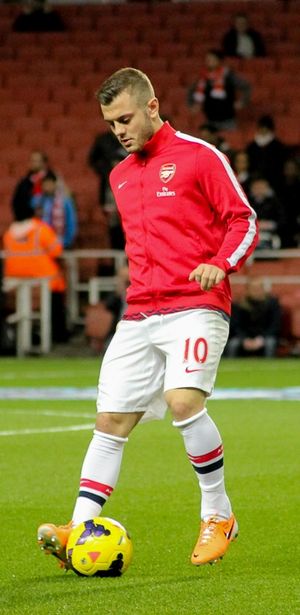
Jack Wilshere
Jack Andrew Garry Wilshere er en engelsk fodboldspiller, der spiller som midtbanespiller i den engelske Premier League-klub West Ham United. Han har tidligere spillet i Arsenal F.C., hvor han har spillet næsten hele sin fodboldkarriere, idet han dog har været udlejet et par gange, senest til Bournemouth i 2016-17.